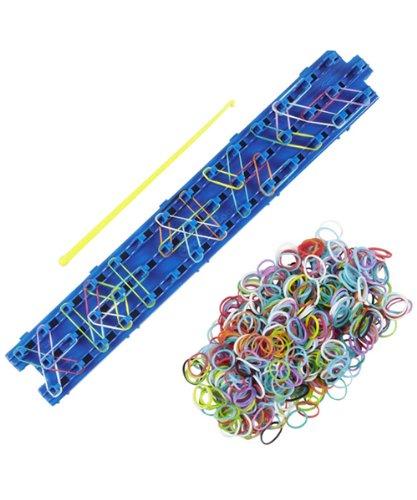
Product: Cra-Z-Art Cra-Z-Loom Bracelet Maker Kit
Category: Toys & Games | Arts & Crafts | Craft Kits | Jewelry
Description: Super Unique Cra-z- LoomTM makes trendy rubber band wearable's.
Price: $12.88
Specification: ProductDimensions:12x11x2inches|ItemWeight:10.4ounces|ShippingWeight:10.4ounces(Viewshippingratesandpolicies)|DomesticShipping:ItemcanbeshippedwithinU.S.|InternationalShipping:ThisitemcanbeshippedtoselectcountriesoutsideoftheU.S.LearnMore|ASIN:B00GBBRW76|Itemmodelnumber:19128|Manufacturerrecommendedage:8-14years